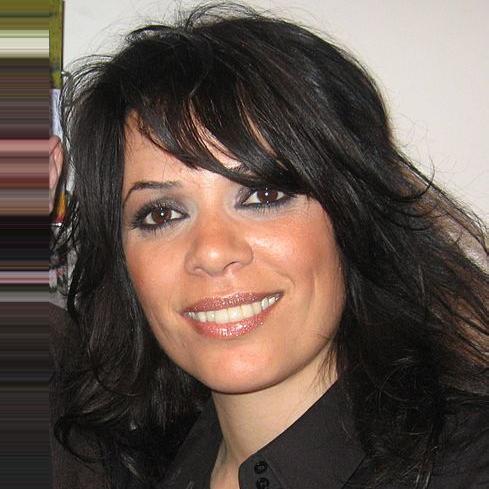
Age: 32